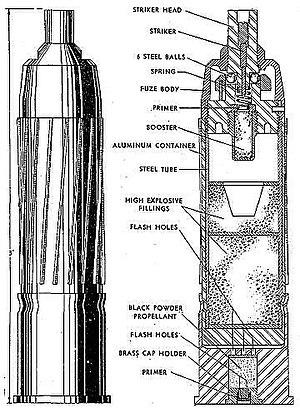
La Sprengpatrone ou "cartouche explosive" en français était une grenade à fusil développée par l'Allemagne nazie et utilisée par la Wehrmacht pendant la Seconde Guerre mondiale. La Sprengpatrone a été conçu pour être tiré à partir d'un pistolet lance-fusée Kampfpistole.